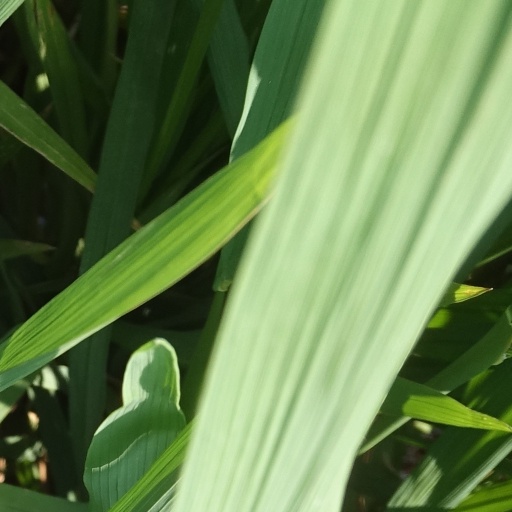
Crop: rice